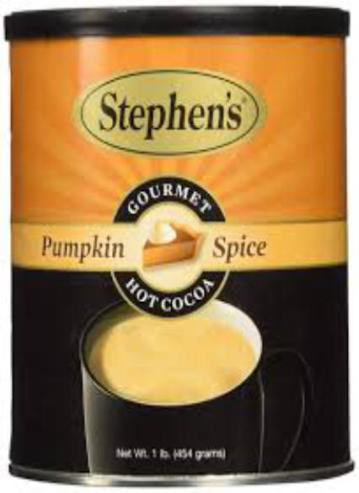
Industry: Food